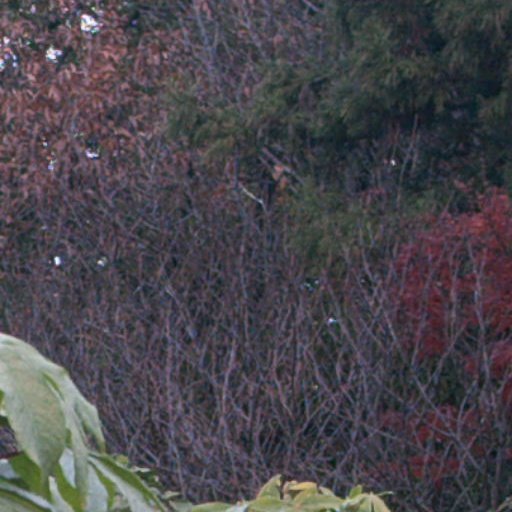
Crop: cassava